Zouch

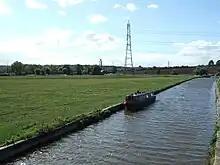
Looking west; the 'county' bridge, the boat yard and the boat club are across the field on the left; Zouch Lock is on the right, allowing navigating boats to descend from the cut down to the river.

Zouch is an example of a small canal settlement, though there was a mill there long before the Soar was made navigable (and on some historic maps is denoted as Zouch Mill). Due to the canalisation of the River Soar, involving the construction of the Zouch Cut and several weirs and canals in the vicinity, the hamlet lies on several islands (including the main island, and the much smaller islands of Lower Holme and Upper Holme, which have small houses on them). Canal mooring is a notable feature; on the Leicestershire side of Zouch Bridge, situated on the River Soar, are Zouch Marina and the clubhouse of the Loughborough Boat Club. The Long Whatton Brook joins the Soar between the two.